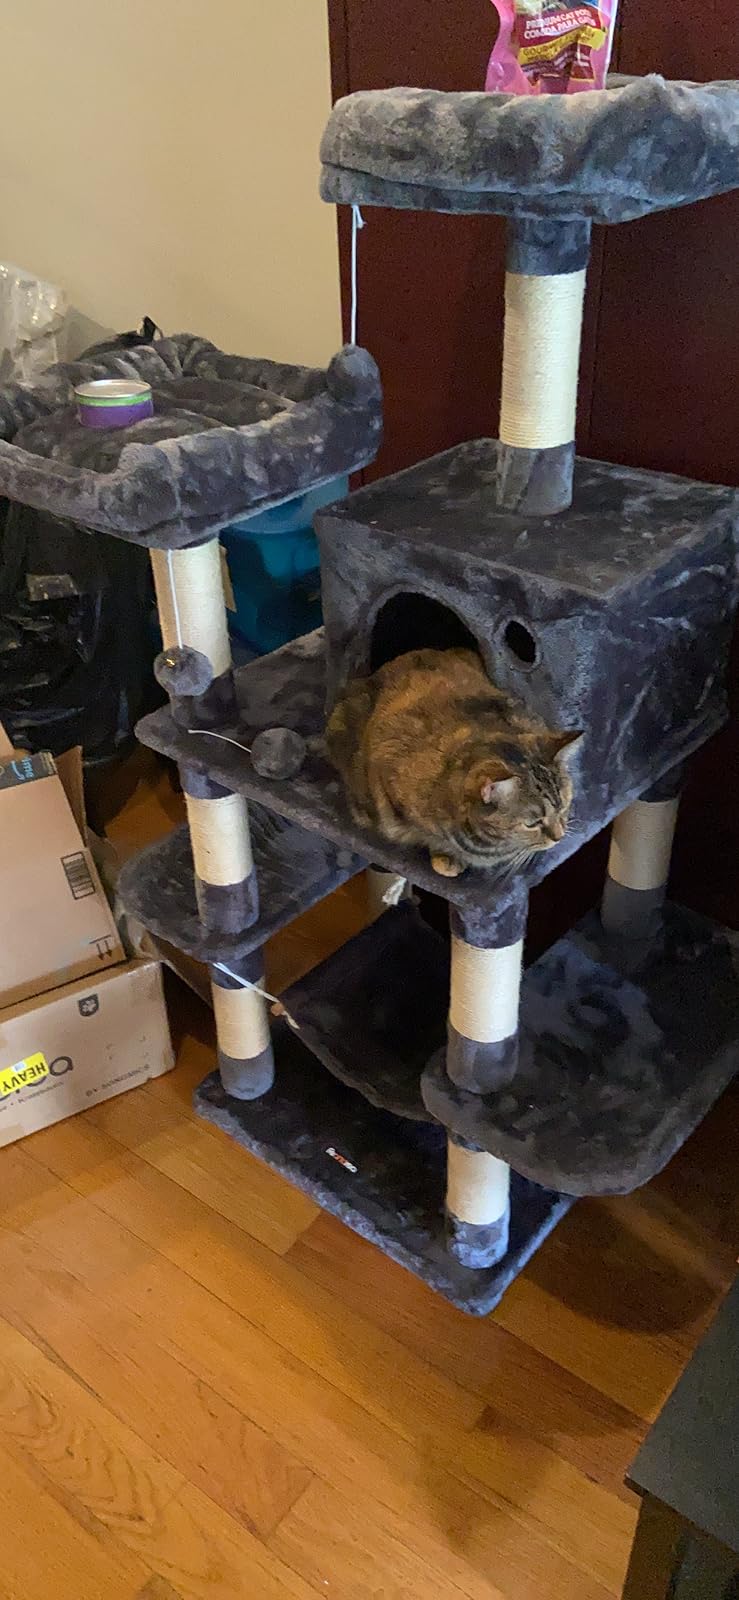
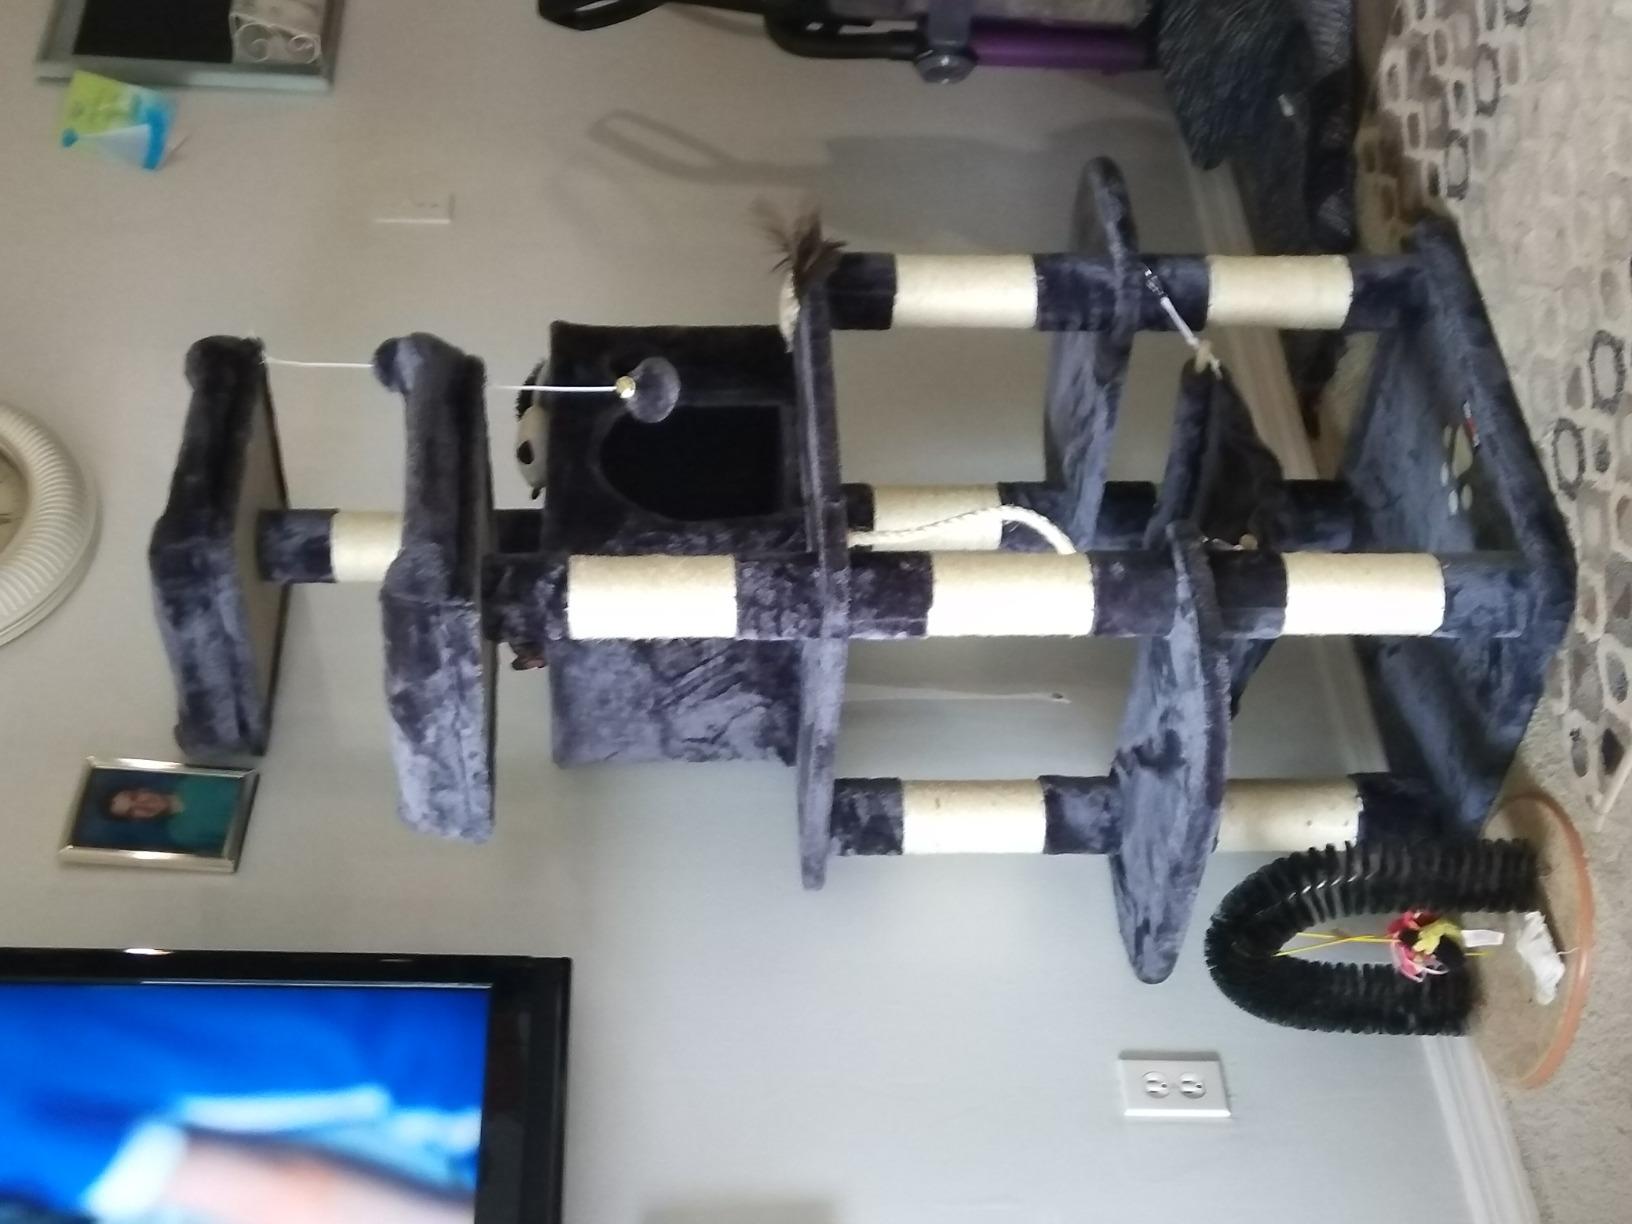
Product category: items_cat tree
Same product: yes